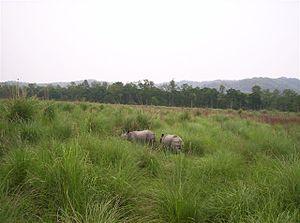
Le Rhinocéros indien est une espèce de rhinocéros unicornes présente en Asie. C’est la plus grande et la moins rare des trois espèces que compte le continent. Ce mammifère vit plus particulièrement au nord de l’Inde et au Népal.